Alternative for Germany

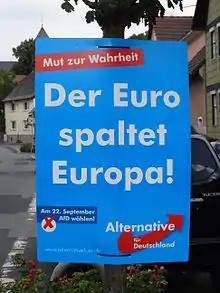
Former "Courage [to stand up] for the truth! The euro is dividing Europe!" tagline on election placard 2013

The party was founded on 6 February 2013. On 14 April 2013, the AfD announced its presence to the wider public when it held its first convention in Berlin, elected the party leadership, and adopted a party platform. Bernd Lucke, the entrepreneur Frauke Petry and Konrad Adam were elected as speakers. AfD's federal board also chose Alexander Gauland, Roland Klaus, and Patricia Casale as its three deputy speakers. The party elected the treasurer Norbert Stenzel and the three assessors Irina Smirnova, Beatrix Diefenbach, and Wolf-Joachim Schünemann. The economist Joachim Starbatty, along with , , , and , were elected to the party's scientific advisory board. Between 31 March and 12 May 2013 AfD founded affiliates in all 16 states of Germany in order to participate in the federal elections. On 15 June 2013 the Young Alternative for Germany was founded in Darmstadt as the AfD's youth organisation. During the British prime minister David Cameron's visit to Germany in April 2013, the British Conservative Party was reported to have contacted both AfD and the Free Voters to discuss possible cooperation, supported by the European Conservatives and Reformists (ECR) group of the European Parliament. In June 2013 Bernd Lucke gave a question and answer session organized by the Conservative Party-allied Bruges Group think tank in Portcullis House, London. In a detailed report in the conservative "Frankfurter Allgemeine Zeitung" in April 2013, the paper's Berlin-based political correspondent Majid Sattar revealed that the Social Democratic Party of Germany (SPD) and CDU had conducted opposition research to blunt the growth and attraction of AfD.